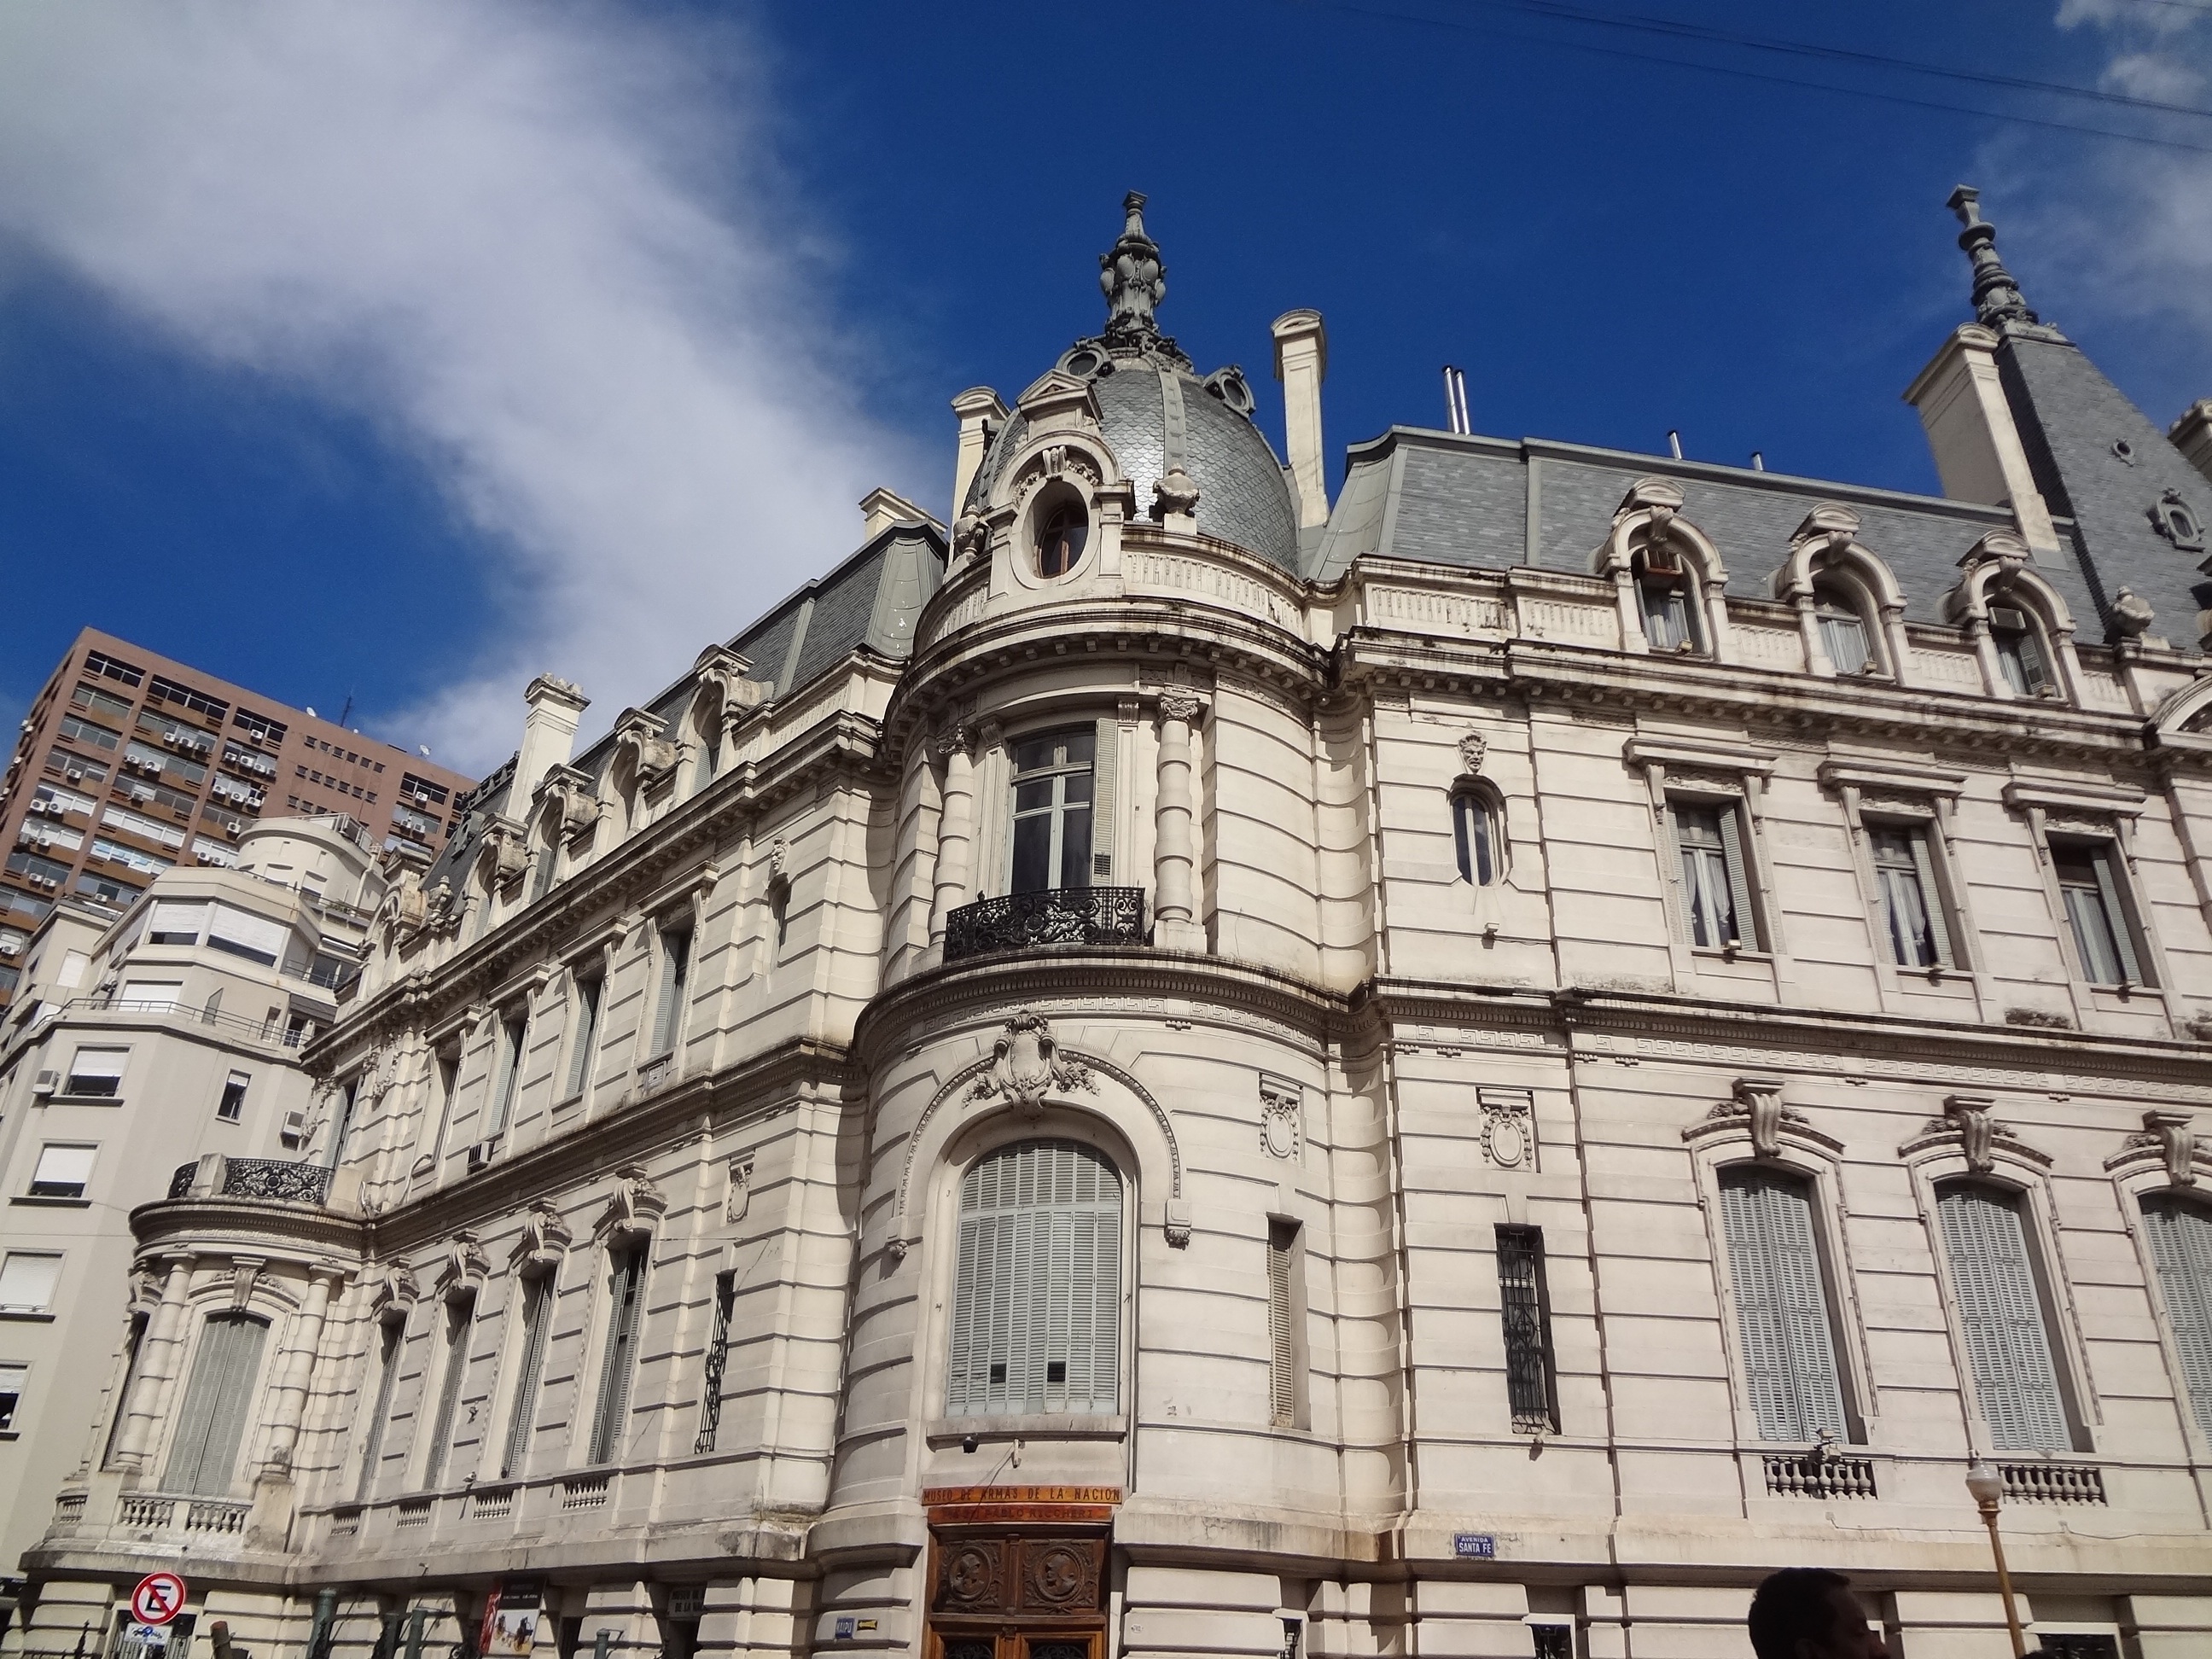
architecture, building, landmark, facade, cathedral, place of worship, buenos aires, classical architecture, plaza san martin